Si Jagur

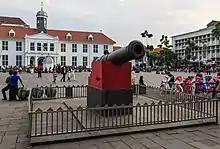
Si Jagur in the Fatahillah Square.

Si Jagur or Ki Jagur is an old cannon of Portuguese heritage which is located in the Jakarta Fatahillah Museum.